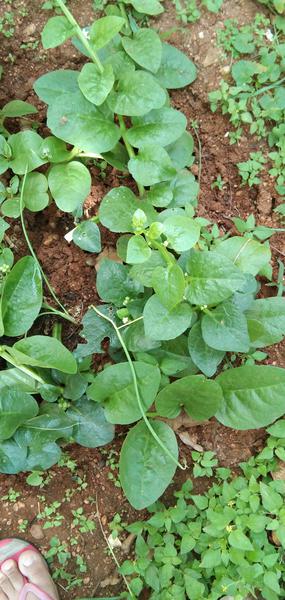
Plant: Basale